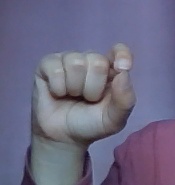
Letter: fa